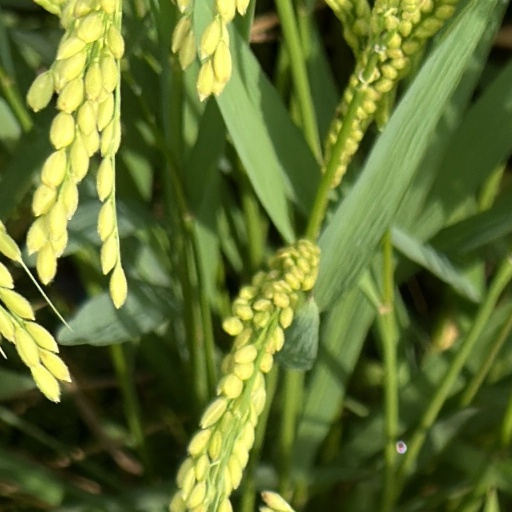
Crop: rice